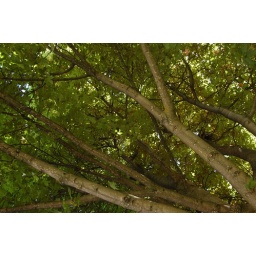
A view looking up from our typical perch, sitting in our comfy chairs on the edge of the beach. Bliss!